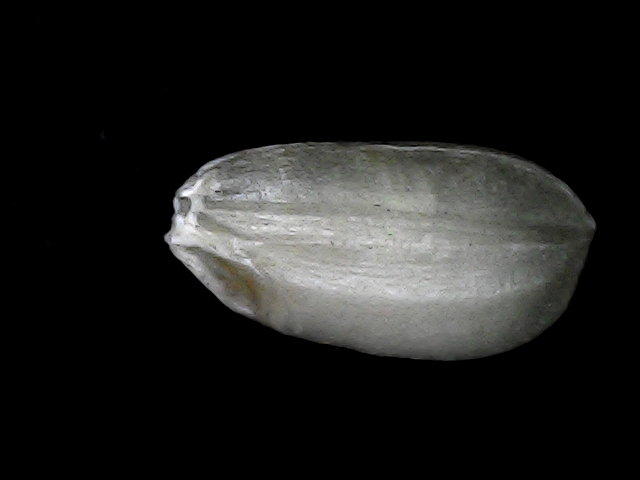
Rice variety: BD33